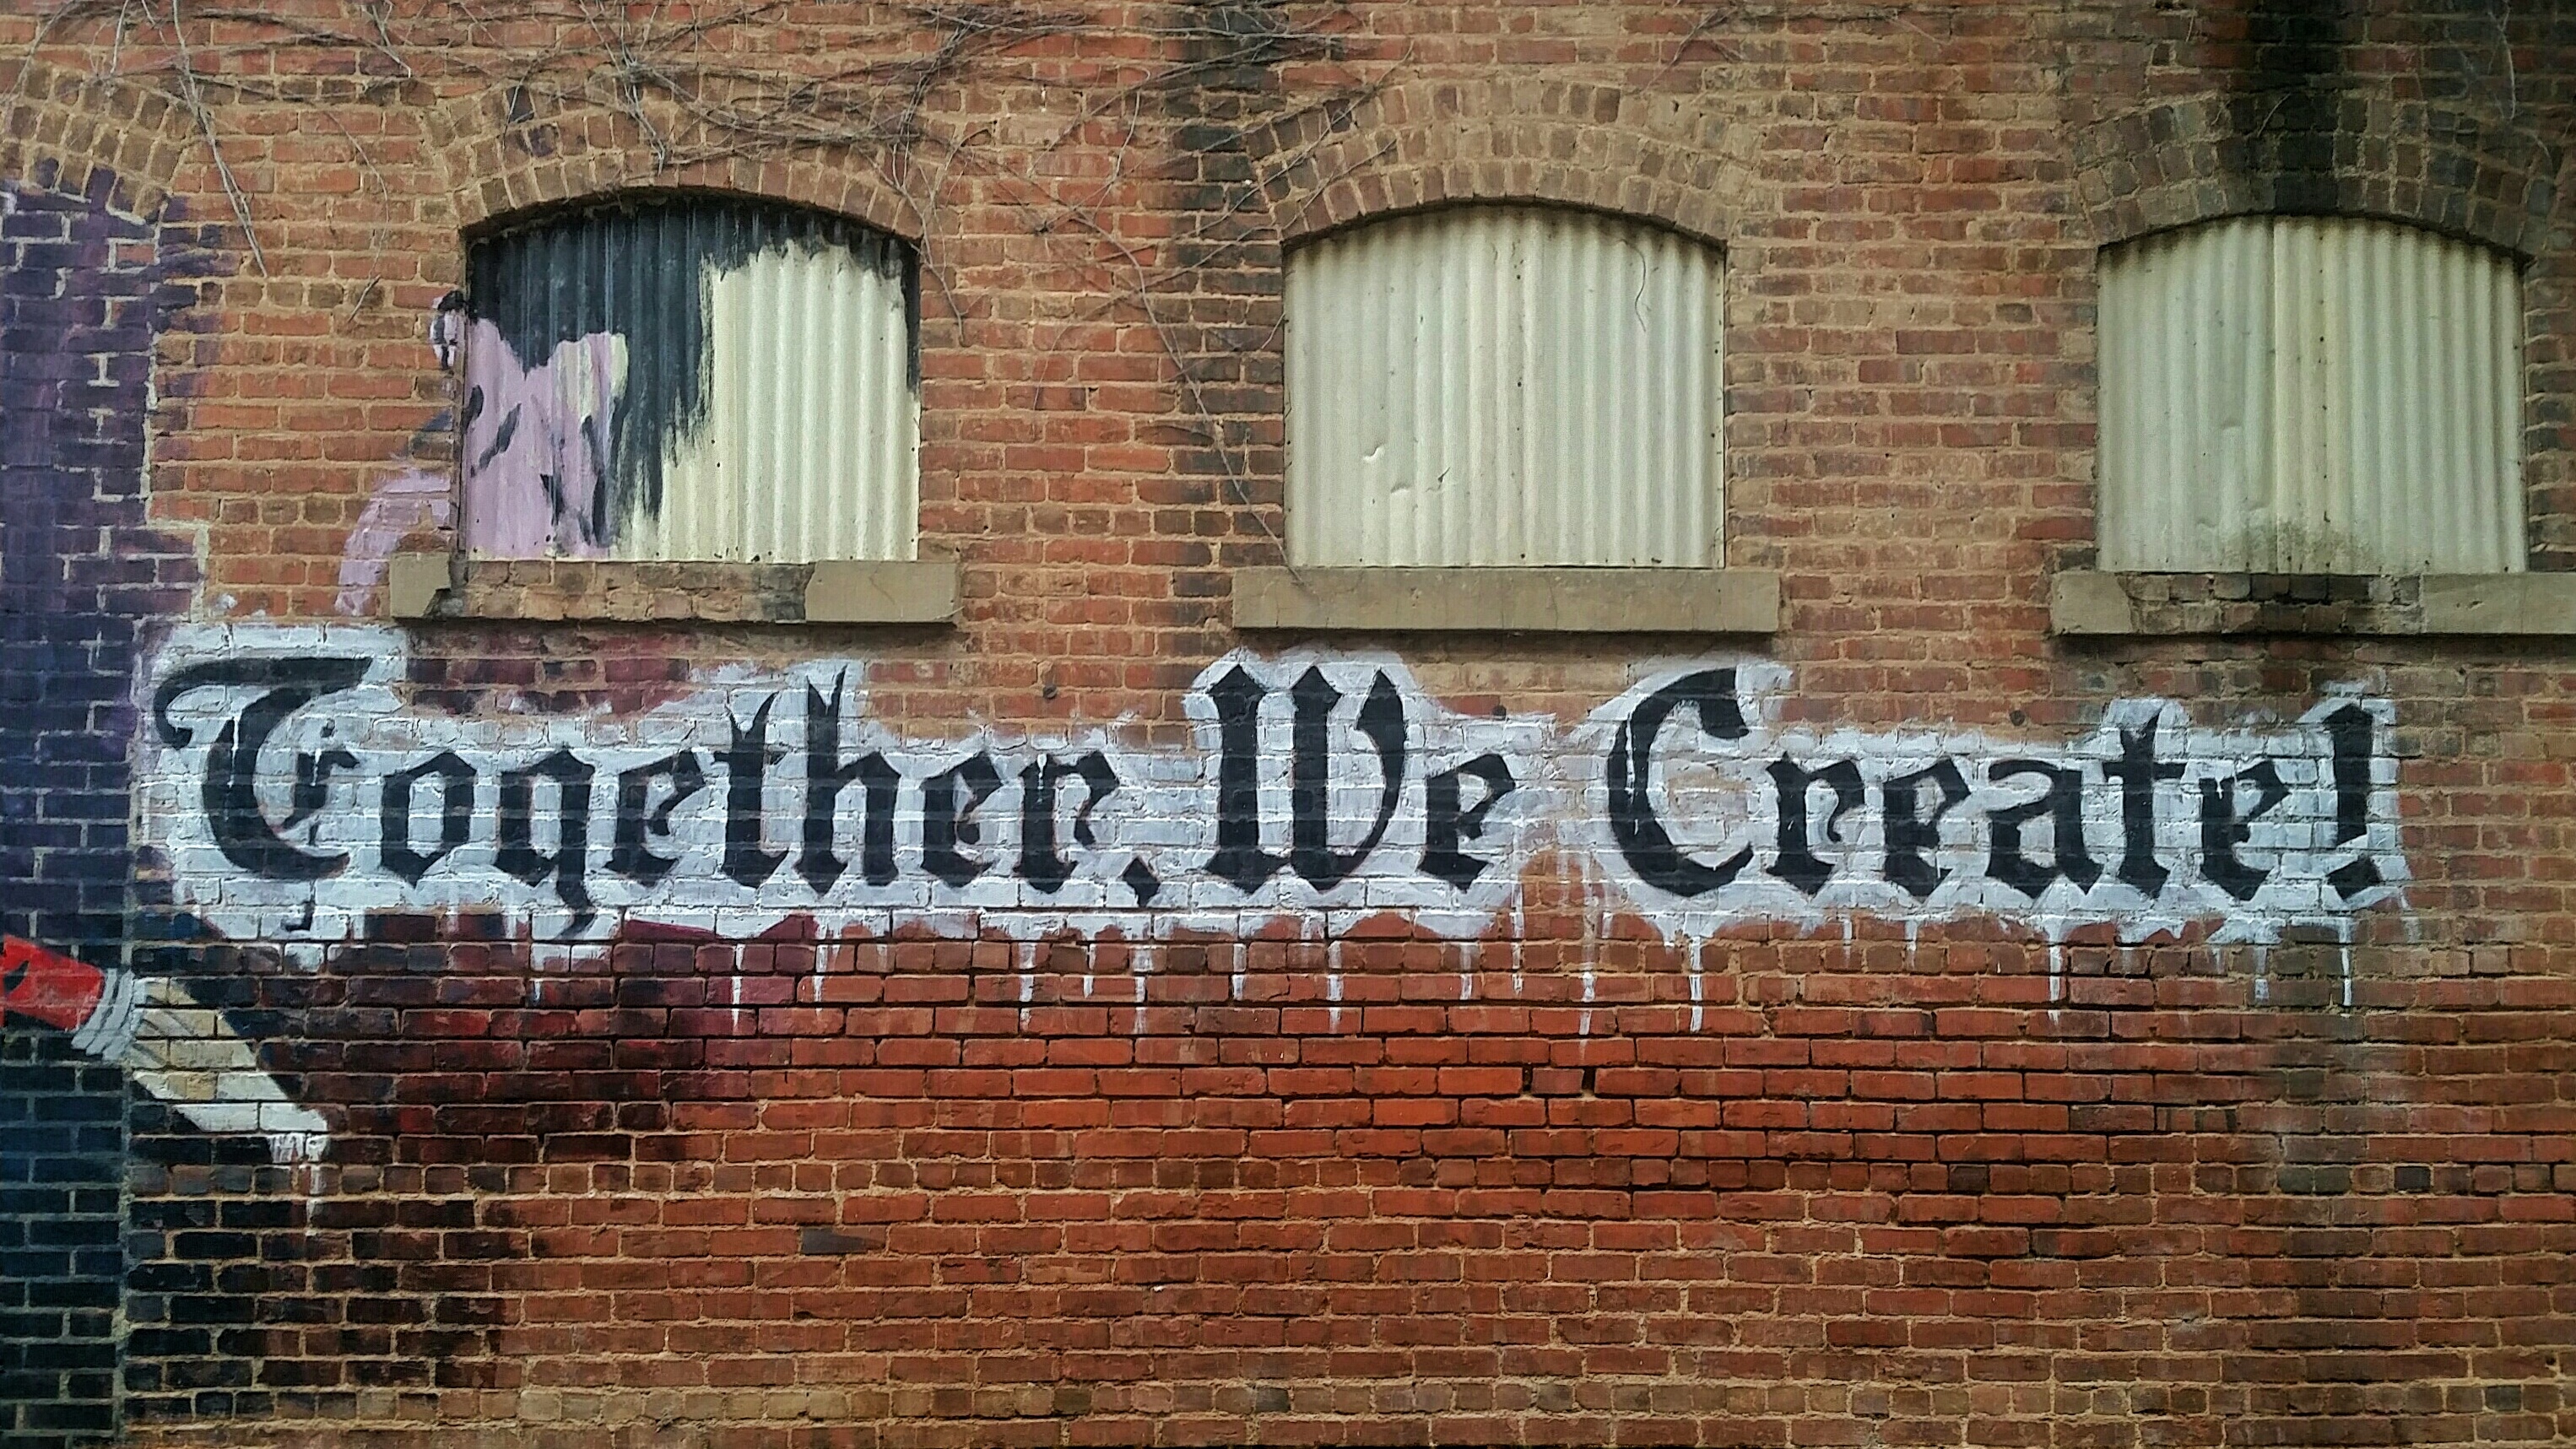
wall, brickwork, text, font, brick, street art, art, iron, graffiti, facade, architecture, window, mural, visual arts, house, building, calligraphy, metal